Hit Me (film)

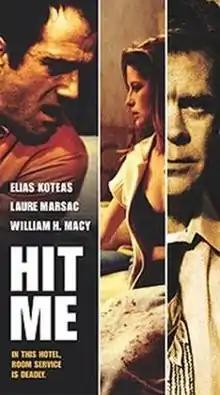
VHS cover

Hit Me is a 1996 American crime film directed by Steven Shainberg starring Elias Koteas, Laure Marsac, and William H. Macy. The film is based on the novel "A Swell-Looking Babe" by Jim Thompson.